Thomas Adams (manufacturer and philanthropist)

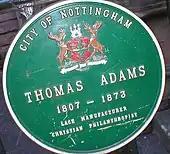
City of Nottingham Green plaque honouring Adams' achievements

Adams had some reverses in trading, the scope of his business being reduced in 1843 and 1844 through a financial crisis brought about by the failure of an agent. In 1857 there was a fluctuation in the lace trade prompted by panic in America, and the American Civil War caused a worldwide shortage of cotton for much of the 1860s.